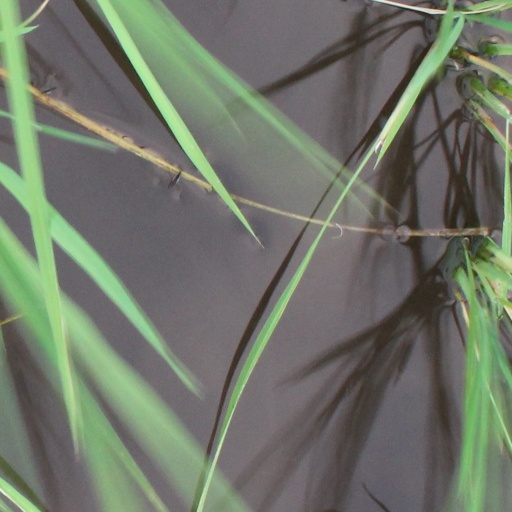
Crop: rice